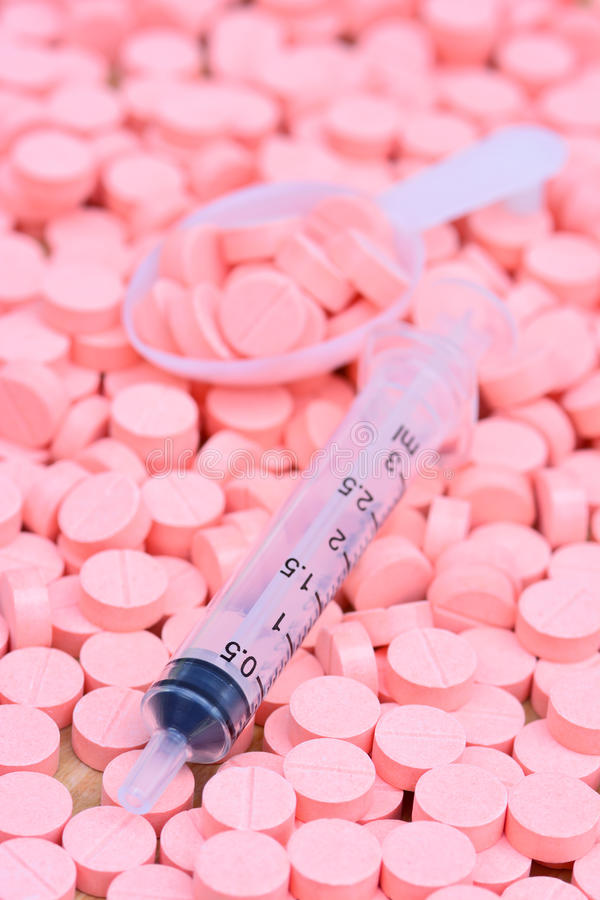
Label: plastic